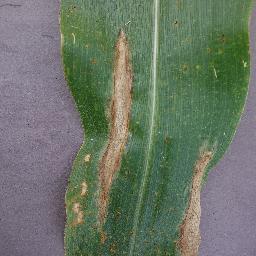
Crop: corn
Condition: (maize)_northern_blight